Babe: Pig in the City

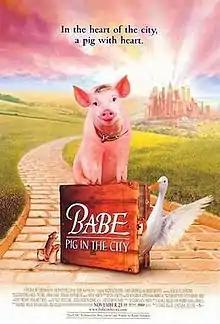
Theatrical release poster

Babe: Pig in the City is a 1998 comedy-drama adventure film and a sequel to "Babe" (1995). It is co-written, produced and directed by George Miller, who co-wrote and produced the original film. Magda Szubanski and James Cromwell reprise their roles from the first film, with Mickey Rooney joining the cast.